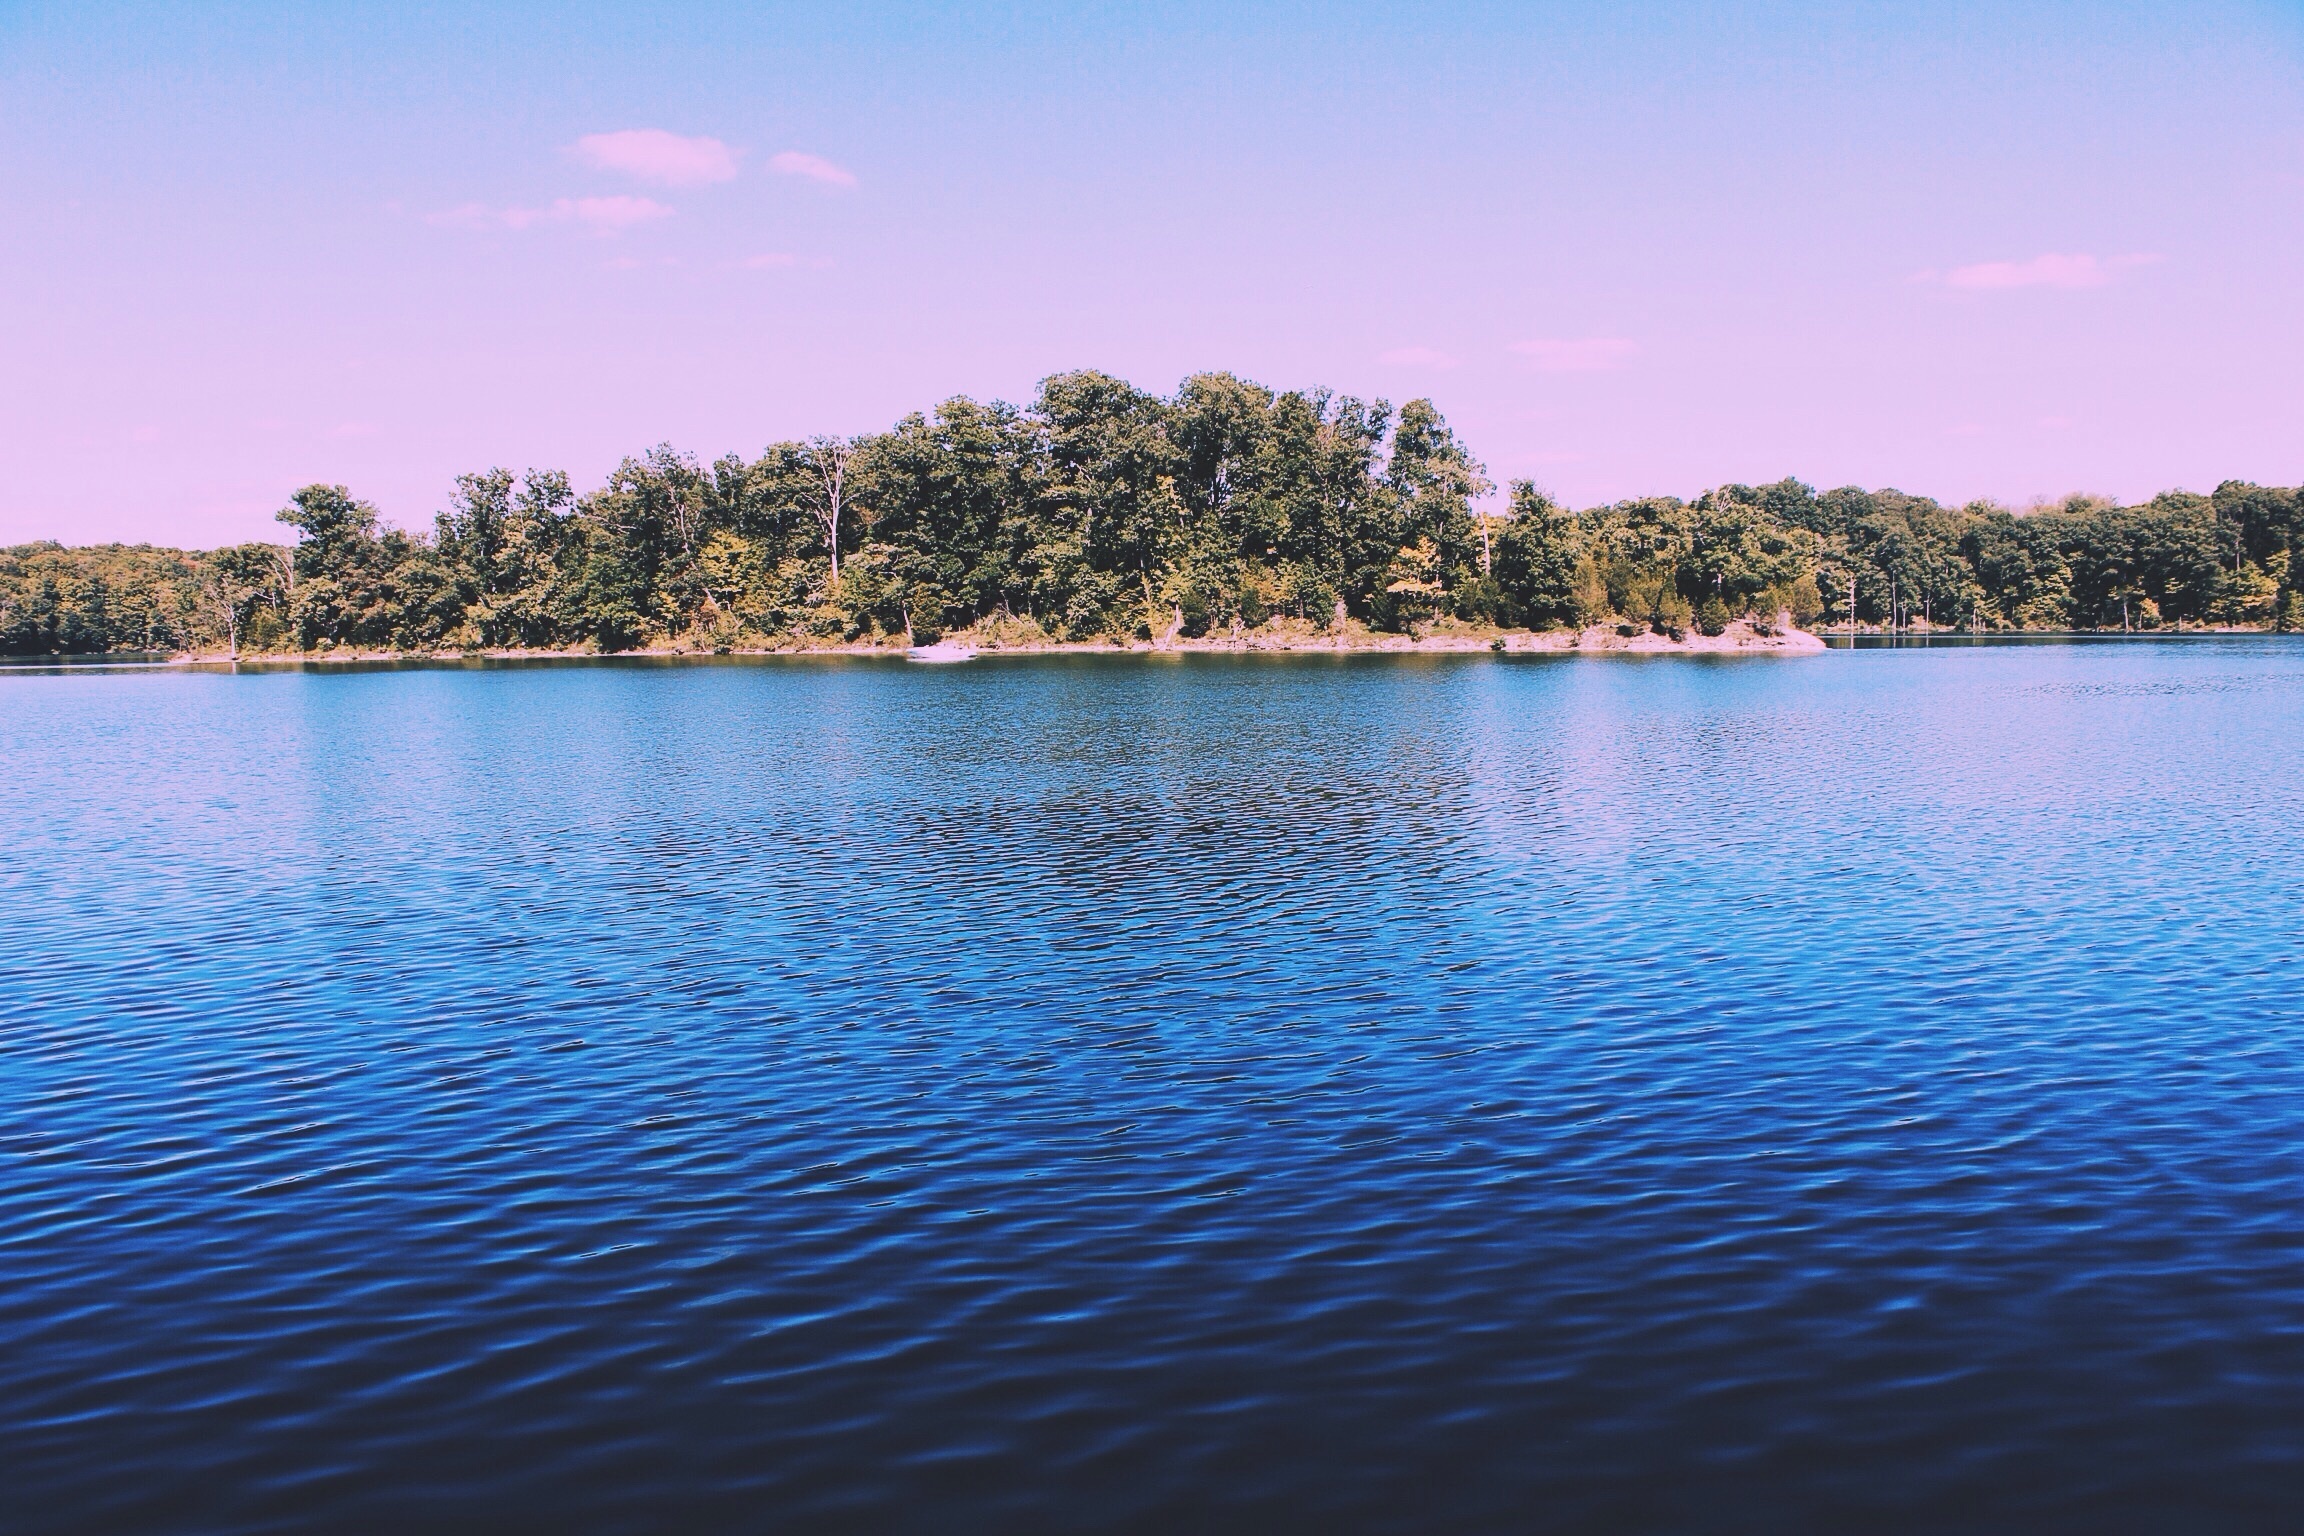
landscape, sea, coast, tree, water, nature, forest, outdoor, horizon, shore, lake, ripple, dusk, clear, reflection, tranquil, scenic, peaceful, fresh, calm, bay, island, reservoir, lakeside, swimming, body of water, trees, vegetation, loch